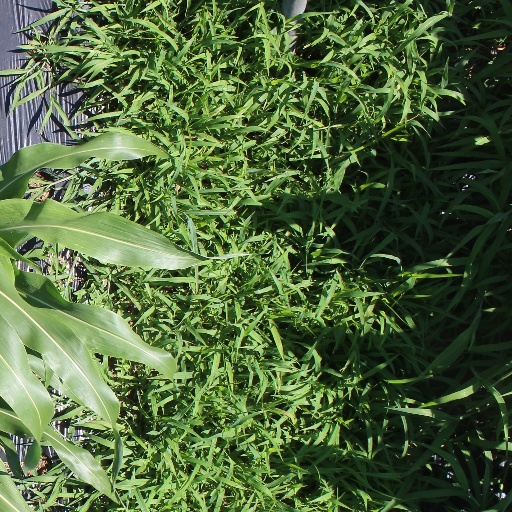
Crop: sorghum